Father of the House

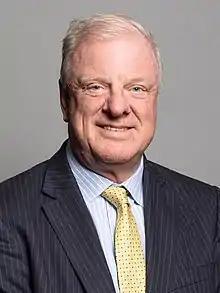
Sir Edward Leigh, the incumbent Father of the UK House of Commons

The Father of the House is a title that is bestowed on the senior male member of the House of Commons who has the longest continuous service. If two or more members have the same length of current uninterrupted service, then whoever was sworn in earlier, as listed in "Hansard", is named as Father of the House. Traditionally, however, the qualifications used for the Father of the House are not entirely clear and may have included the oldest member, the member with the longest aggregate service, or the member who entered the House longest ago. The first recorded usage of the term dates to 1788, in an obituary of Thomas Noel. In 2017, Harriet Harman was described as "Mother of the House" by Prime Minister Theresa May, in recognition of her status as the longest-continuously serving woman MP. During speeches at the re-opening of Parliament after the 2024 General Election, Diane Abbott was also described as the "Mother of the House" by Prime Minister Keir Starmer, and then Leader of the Opposition Rishi Sunak.